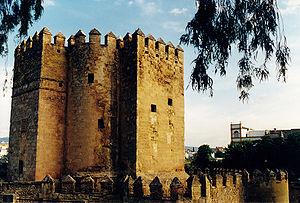
Cordoue - Tour de la Calahorra
La tour de la Calahorra est une forteresse d'origine almohade située sur la rive gauche du Guadalquivir à Cordoue en Espagne.
Les Almohades constituent une dynastie musulmane berbère issue d'un mouvement religieux ascétique qui supplanta la dynastie berbère des Almoravides au Maghreb et dans la péninsule ibérique.